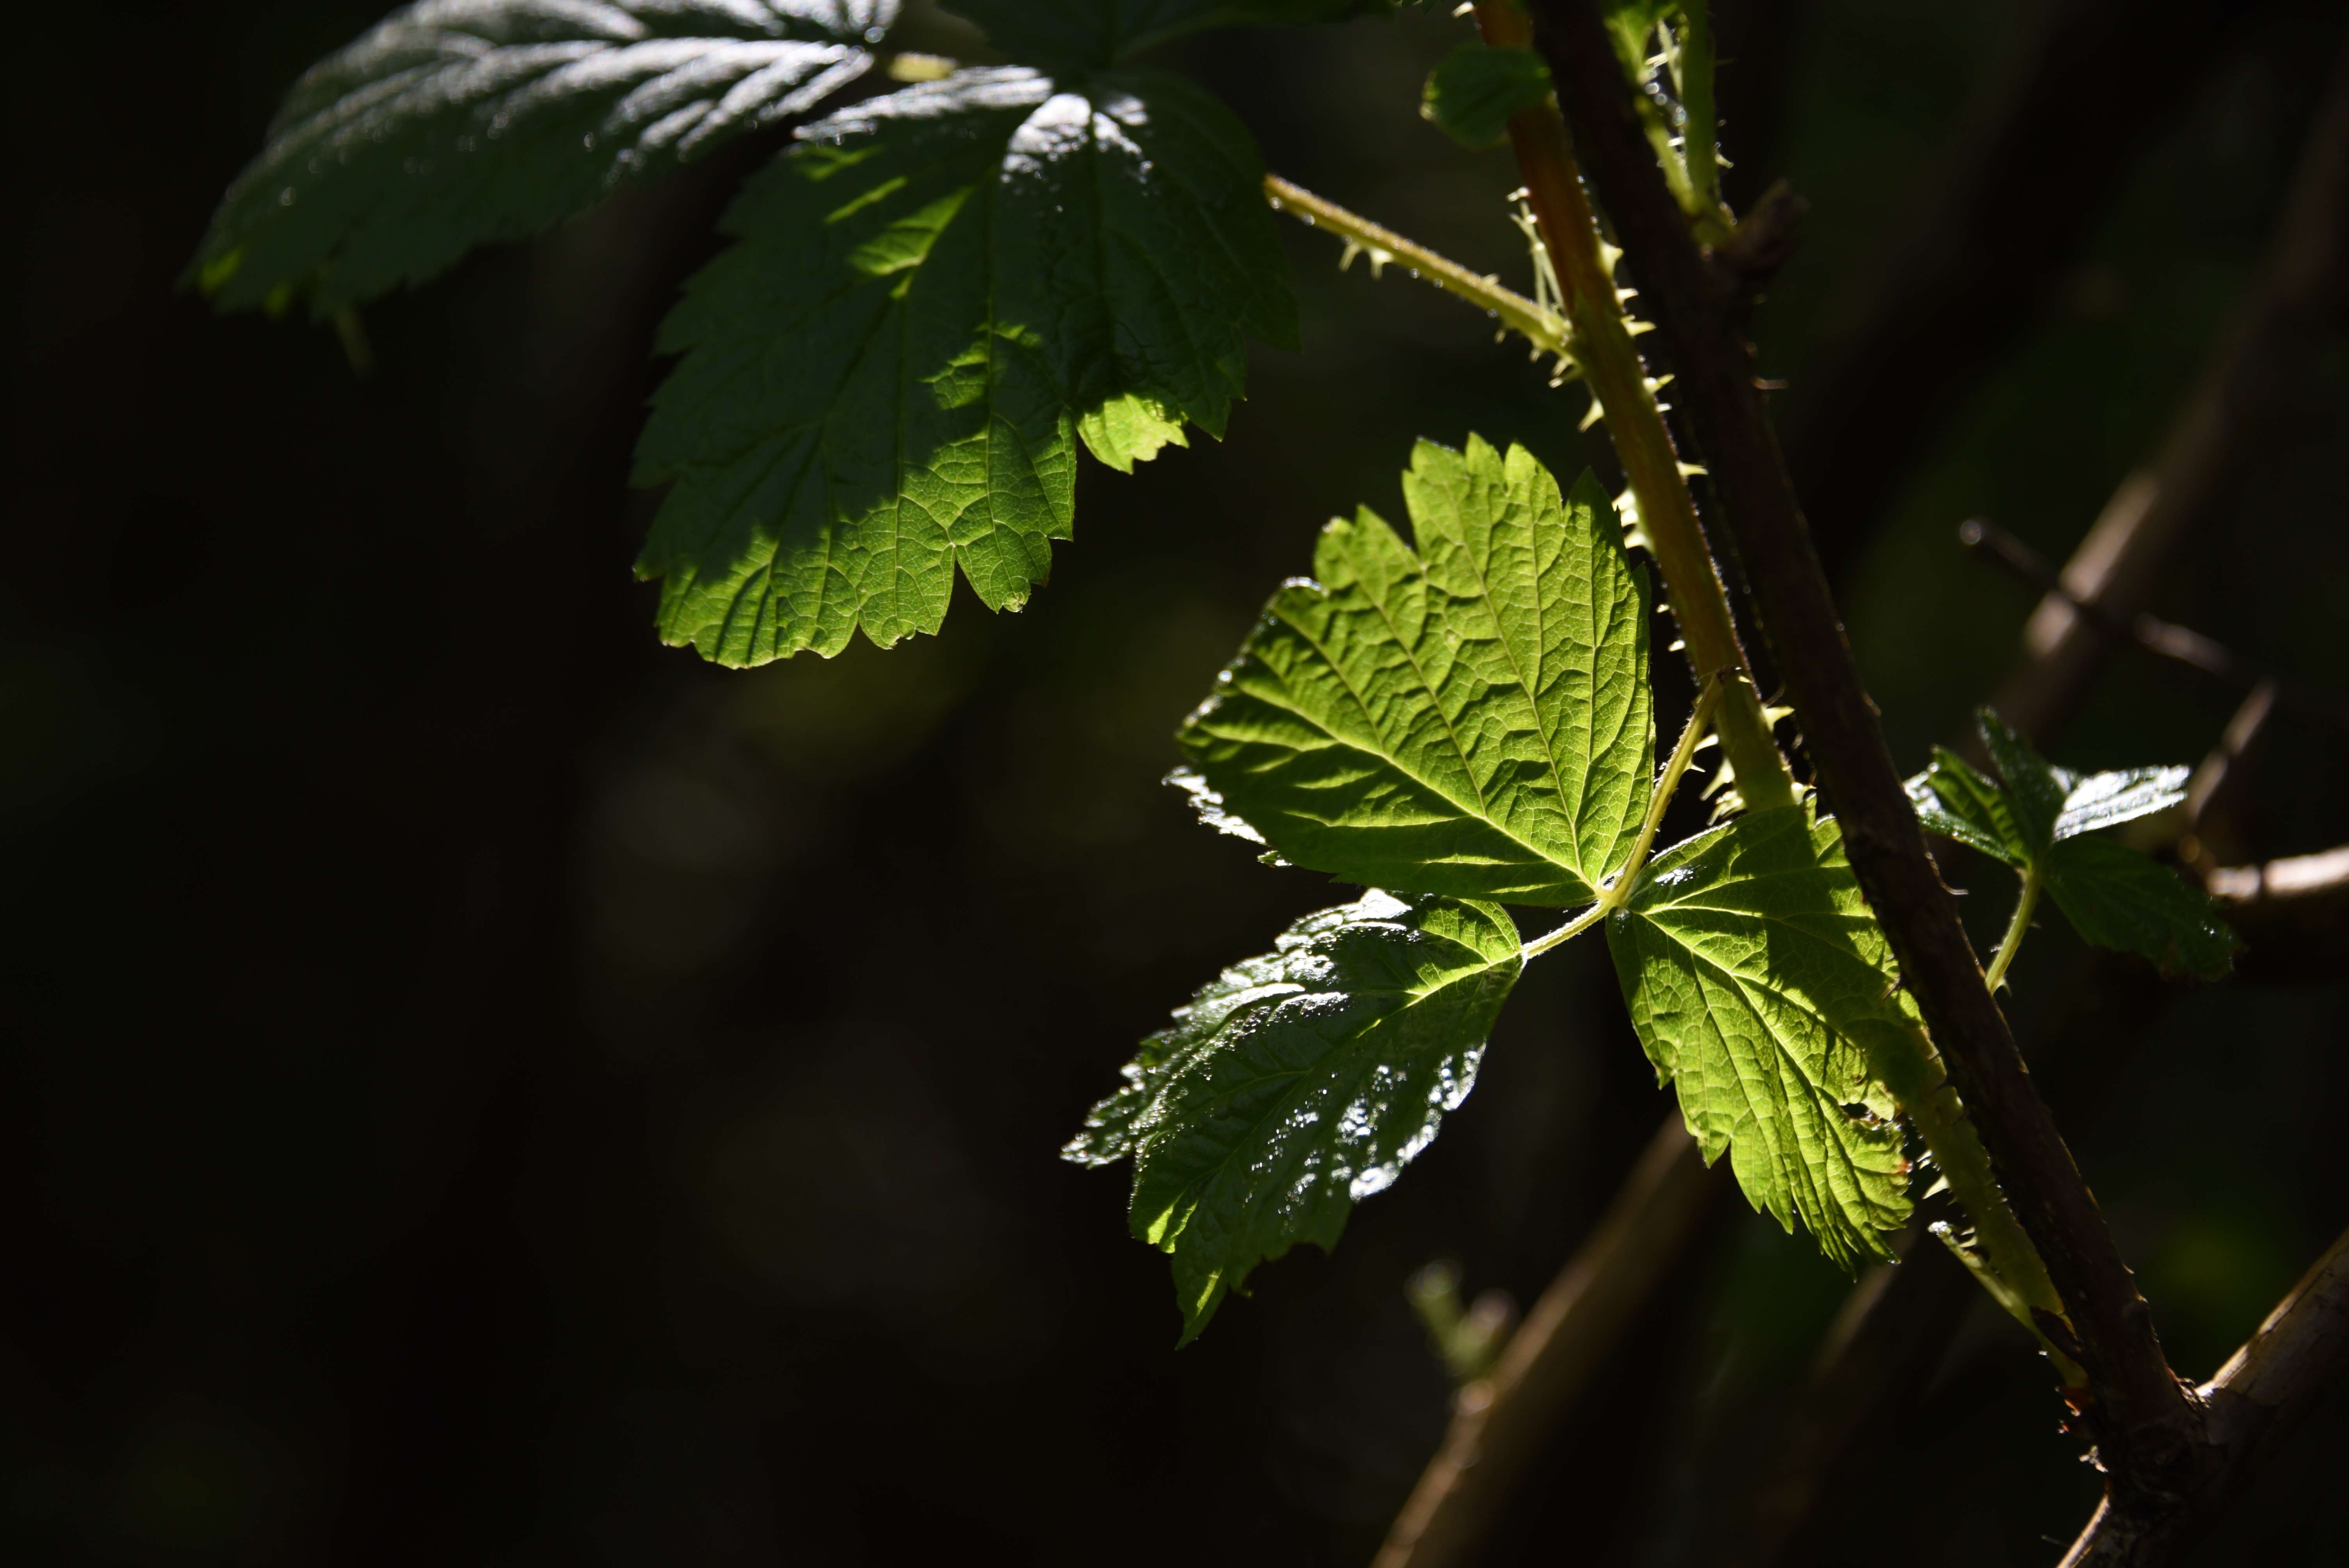
tree, nature, forest, branch, plant, sunlight, leaf, flower, isolated, dark, bush, green, grow, natural, autumn, botany, flora, twig, close up, leaves, shrub, deciduous, sunlit, macro photography, green leaf, green leaves, flowering plant, plant stem, woody plant, land plant